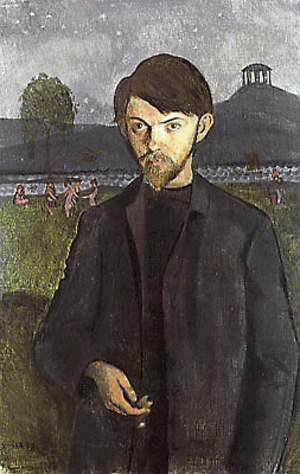
Ivar Axel Henrik Arosenius était un peintre, écrivain et illustrateur suédois. Son livre illustré le plus connu est Kattresan, publié après sa mort. A Älvängen, l'une des écoles, Aroseniusskolan, porte son nom. Il est enterré au Östra kyrkogården à Götenborg